Mohamed Nasheed

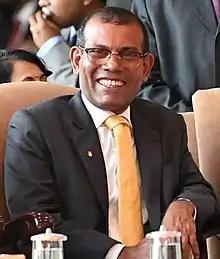
Nasheed in November 2018

In the 2008 presidential campaign, Nasheed ran for the post of president on an MDP ticket, with Mohamed Waheed Hassan from Gaumee Itthihaad as the vice presidential candidate; this was the first time the country had held a multiparty presidential election by popular vote. In the first round, Nasheed and Waheed placed second with 44,293 votes (24.91%), behind President Maumoon Abdul Gayoom of the governing Dhivehi Rayyithunge Party (DRP), who received 71,731 votes (40.34%).